Massachusetts House of Representatives' 8th Worcester district

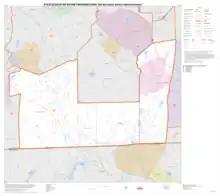
Map of Massachusetts House of Representatives' 8th Worcester district, based on the 2010 United States census.

Massachusetts House of Representatives' 8th Worcester district in the United States is one of 160 legislative districts included in the lower house of the Massachusetts General Court. It covers parts of Norfolk County and Worcester County. Republican Mike Soter of Bellingham has represented the district since 2019.